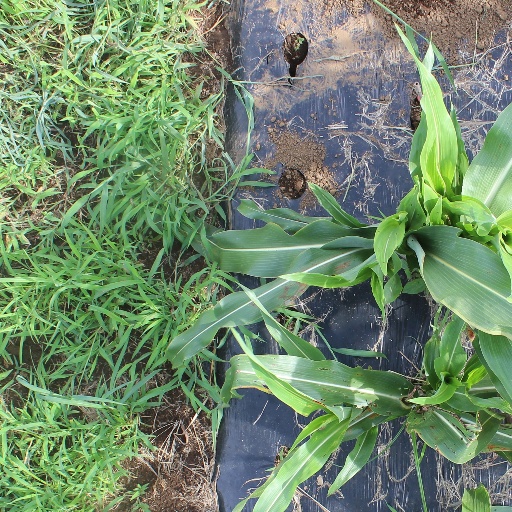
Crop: sorghum